Tunisian navy (1705–1881)

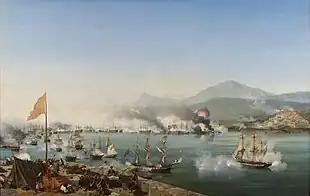
The Ottoman fleet at Navarino, which included a Tunisian squadron

As well as destroying ships, the storm of 1821 also carried away all their crews - around two thousand seamen with the skills and experience to sail them. To maintain a first-rate navy, Tunis could not rely on locally-built ships and needed to purchase vessels from the leading European naval yards. In March 1821 Mahmud Bey sent Mourali and other agents to Marseilles, Trieste and Venice to see whether any warships could be purchased, as well as to Istanbul to recruit new experienced crews.